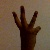
The image shows a hand gesture representing the number 6 in Indian Sign Language.